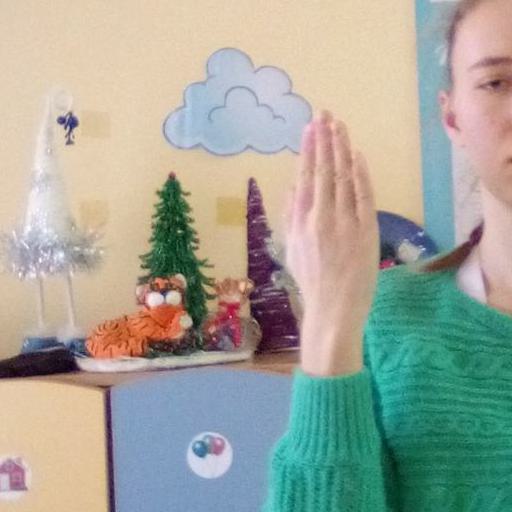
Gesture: stop_inverted